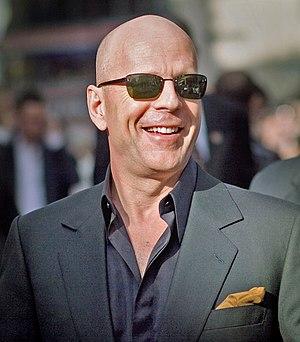
Die Hard 4 : Retour en enfer ou Vis libre ou crève au Québec est un film d'action américain réalisé par Len Wiseman, sorti en 2007. C'est le quatrième volet de la saga Die Hard.
Fire with Fire : Vengeance par le feu ou Le Feu par le feu au Québec est un film américain de David Barett, sorti en 2012.